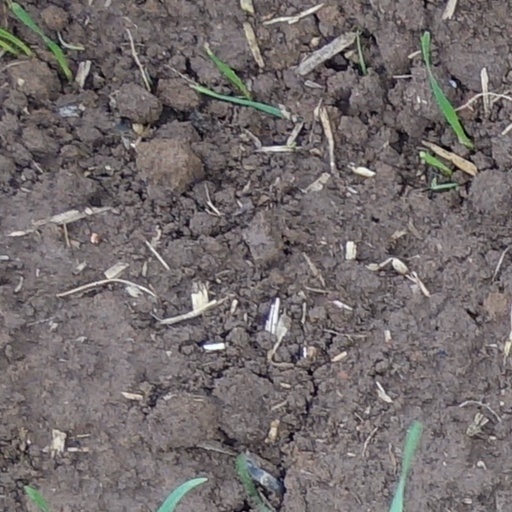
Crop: wheat